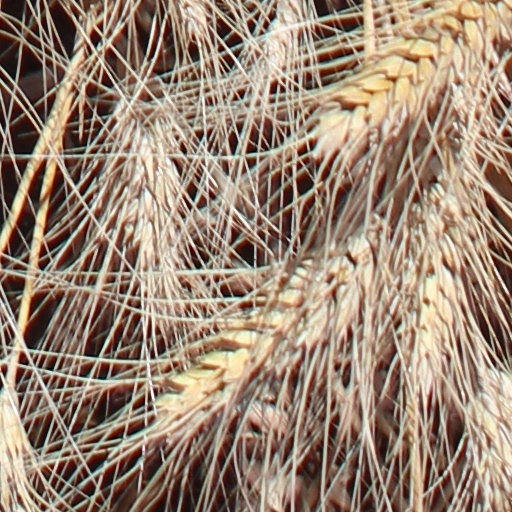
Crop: wheat